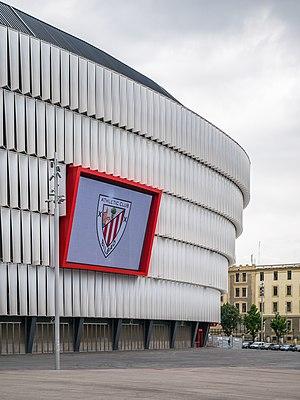
L'Athletic Club, couramment appelé tel quel en espagnol et Athletic Bilbao en français, est un club de football espagnol fondé en 1898 et situé à Bilbao, au Pays basque
San Mamés est un stade de football situé à Bilbao en Espagne. Inauguré à l'été 2013, il accueille les matchs à domicile de l'Athletic Bilbao. Il remplace l'ancien stade San Mamés.